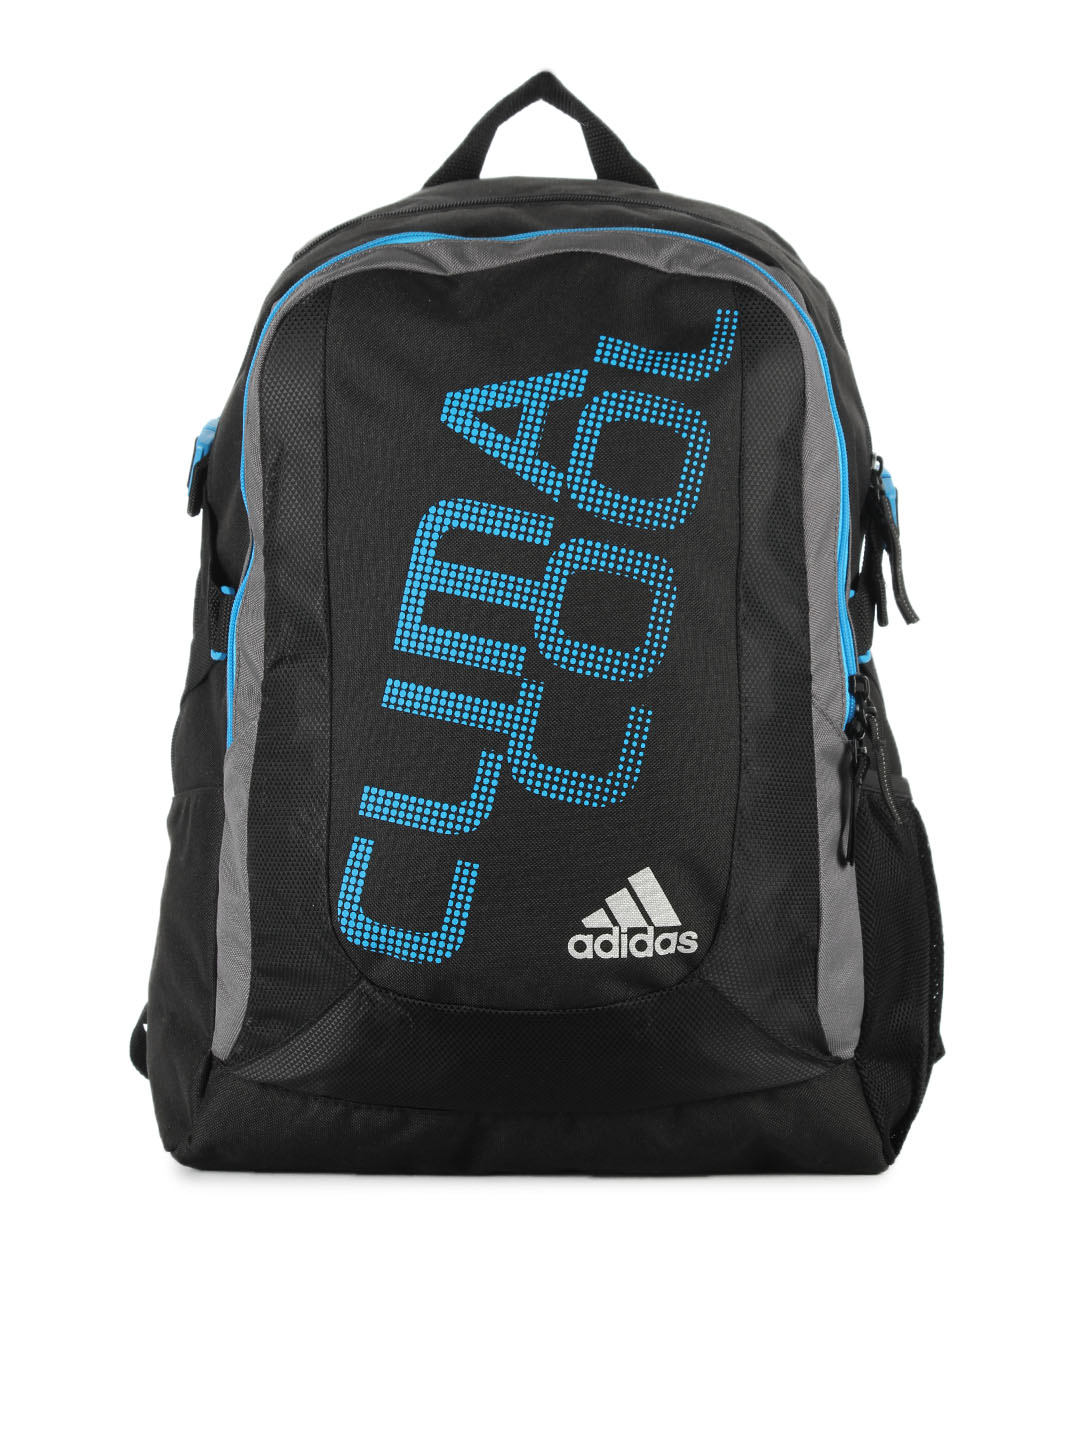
ADIDAS Unisex Polyester Black Backpack
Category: Accessories / Bags / Backpacks
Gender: Unisex
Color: Black
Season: Summer 2012
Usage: Casual